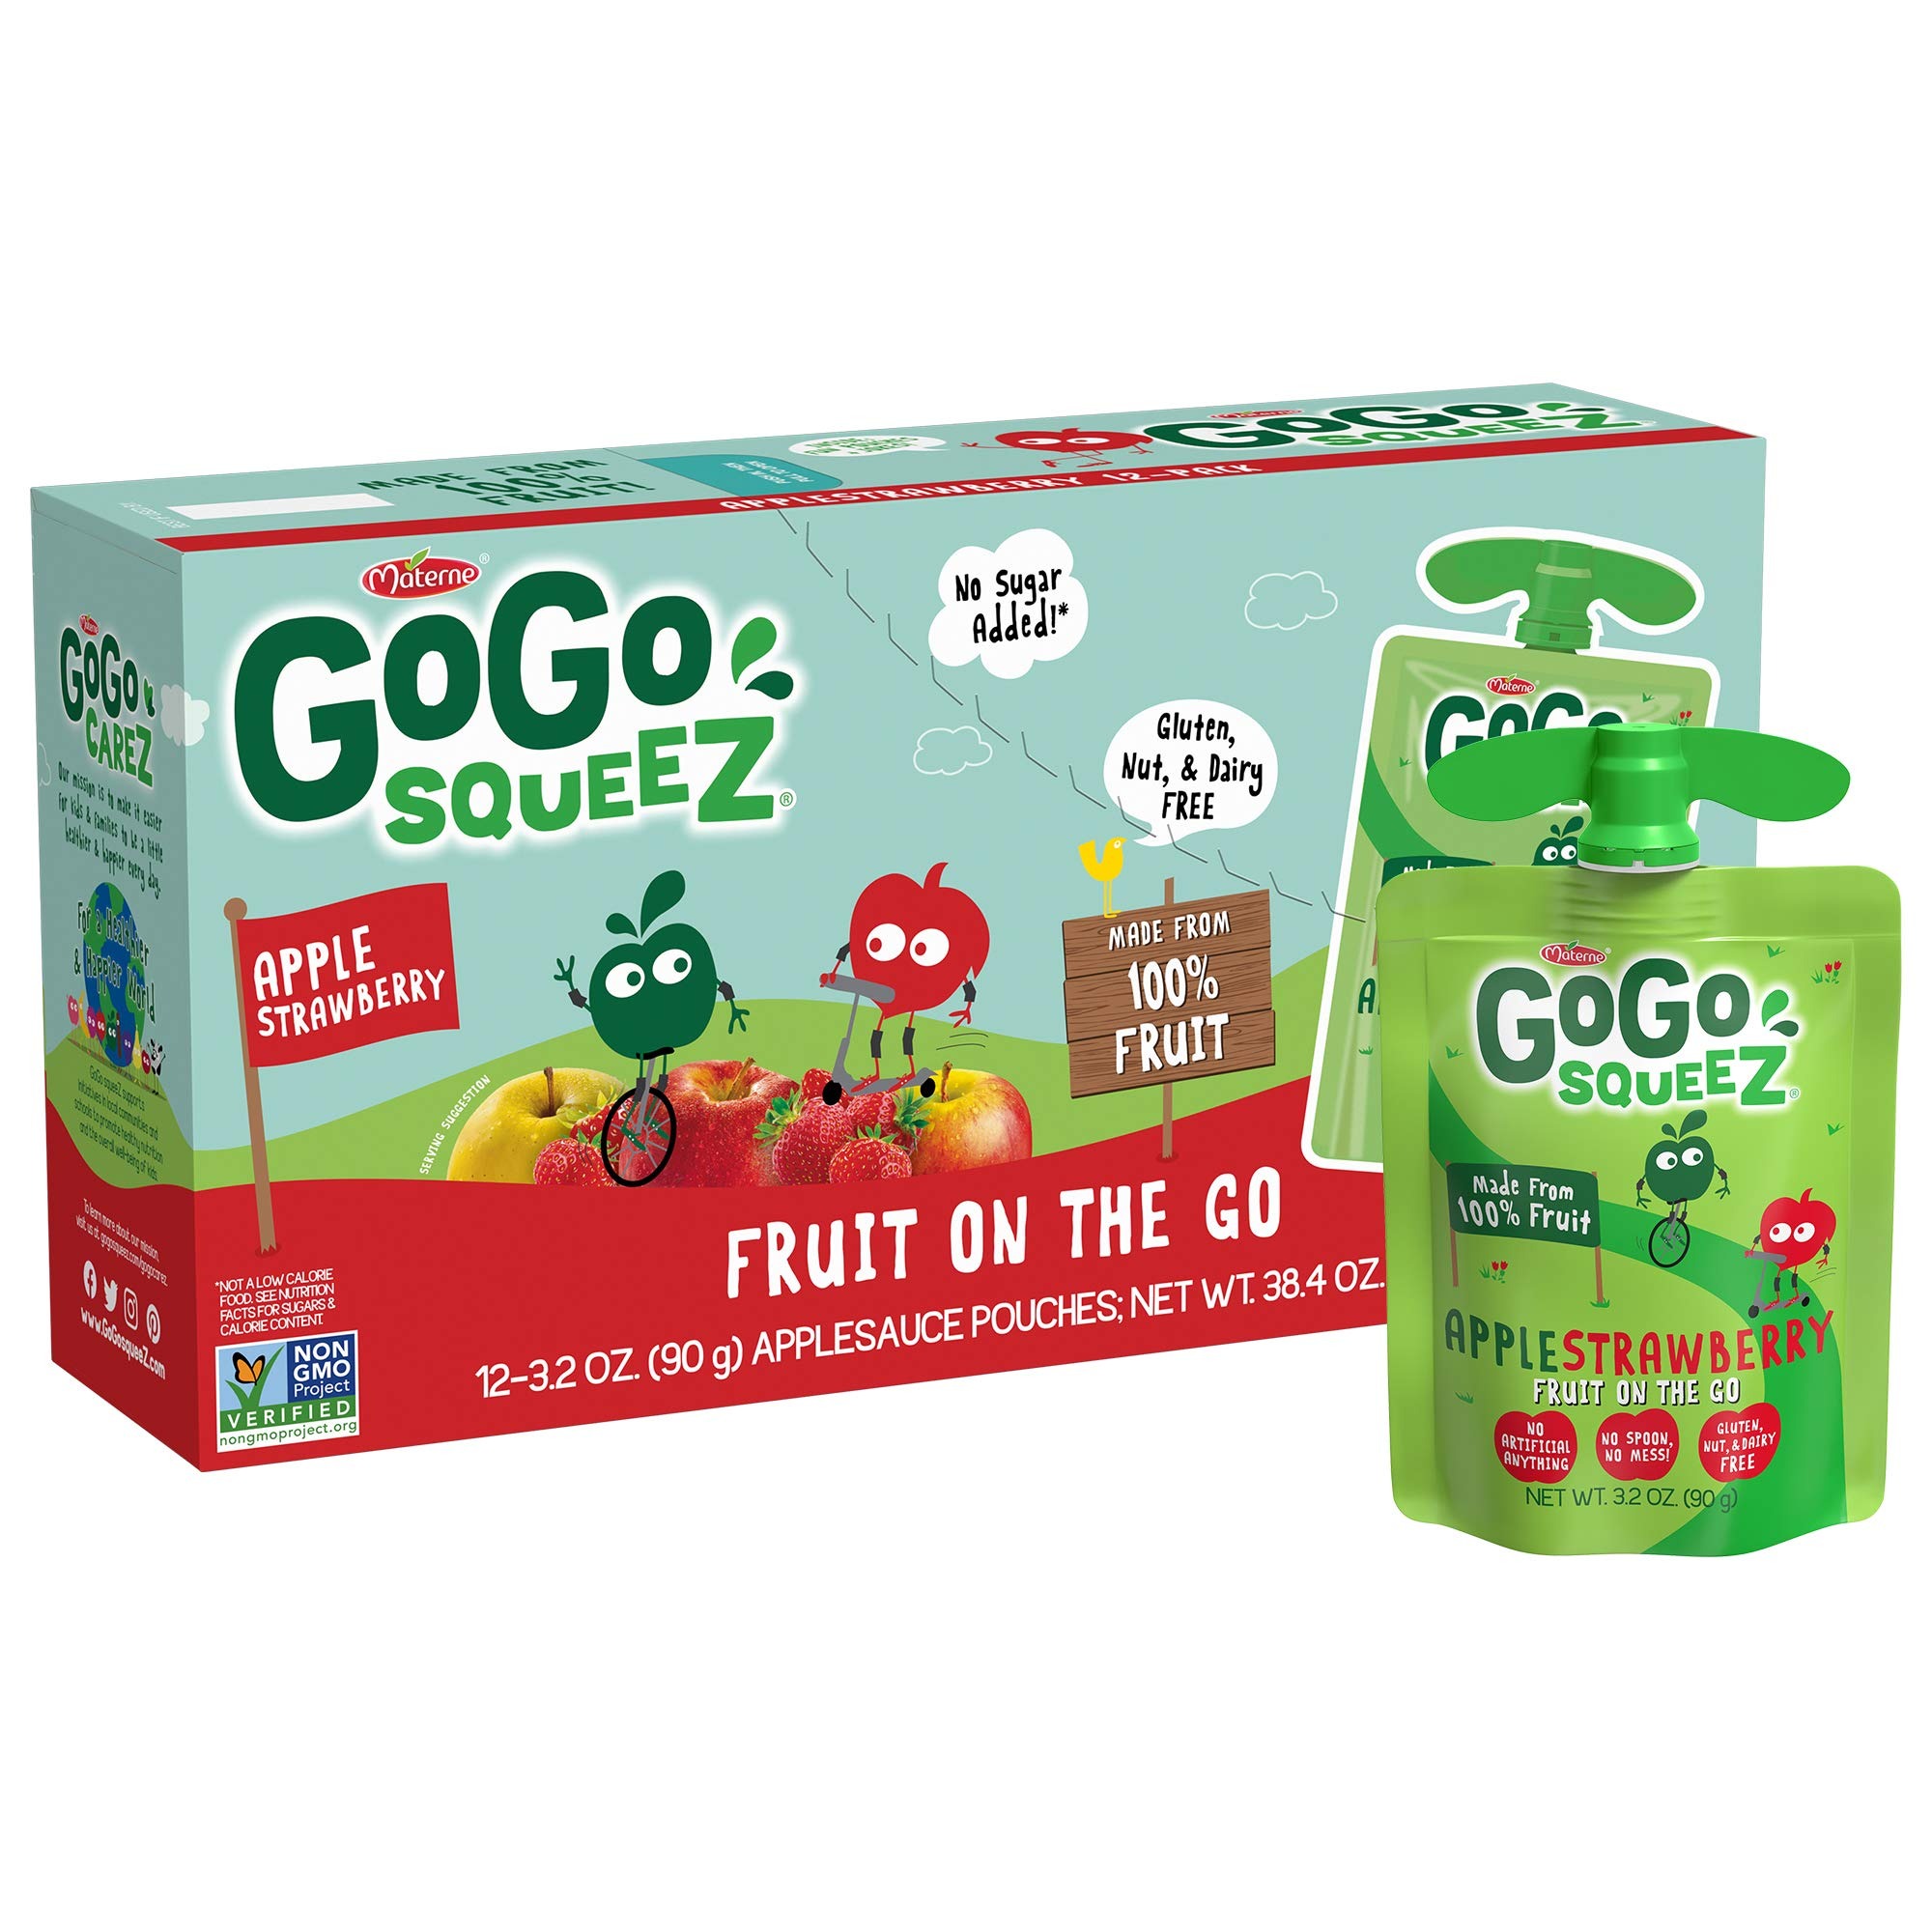
Item Name: GoGo squeeZ Applesauce, Apple Strawberry, 3.2 Ounce (12 Pouches), Gluten Free, Vegan Friendly, Unsweetened Applesauce, Recloseable, BPA Free Pouches
Bullet Point 1: Applesauce on the Go made from 100% fruit in portable, BPA-free, squeezable pouches
Bullet Point 2: Unsweetened applesauce pouches made from 100% fruit, kosher certified, non-GMO project verified, gluten free, nut free, dairy free, no added colors, flavors, or high fructose corn syrup
Bullet Point 3: Convenient snacks perfect for kids sports teams, classroom snacks, family-friendly parties, and outdoor entertaining
Bullet Point 4: Pouches fit perfectly in a lunchbox or backpack—pop a pouch in the freezer overnight, and use it as an icepack in your child’s lunch
Bullet Point 5: At GoGo squeeZ, we want to make it easier for families to be healthier and happier. With over 20 varieties of fruit pouches, plus GoGo squeeZ yogurtZ, smoothieZ, and GoGo big squeeZ, we provide the fuel kids need to explore, play, and just be kids.
Value: 12.0
Unit: Count

Price: 7.99